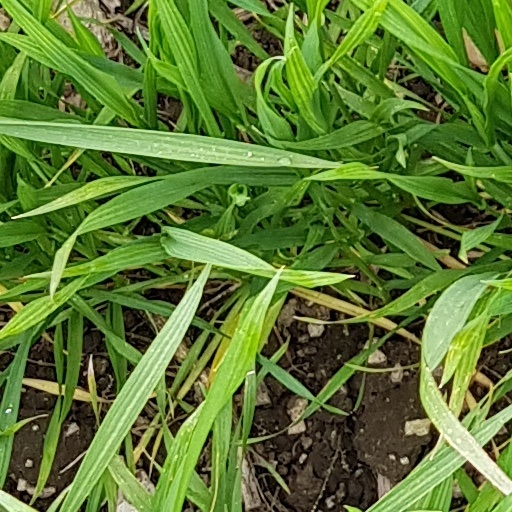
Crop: wheat